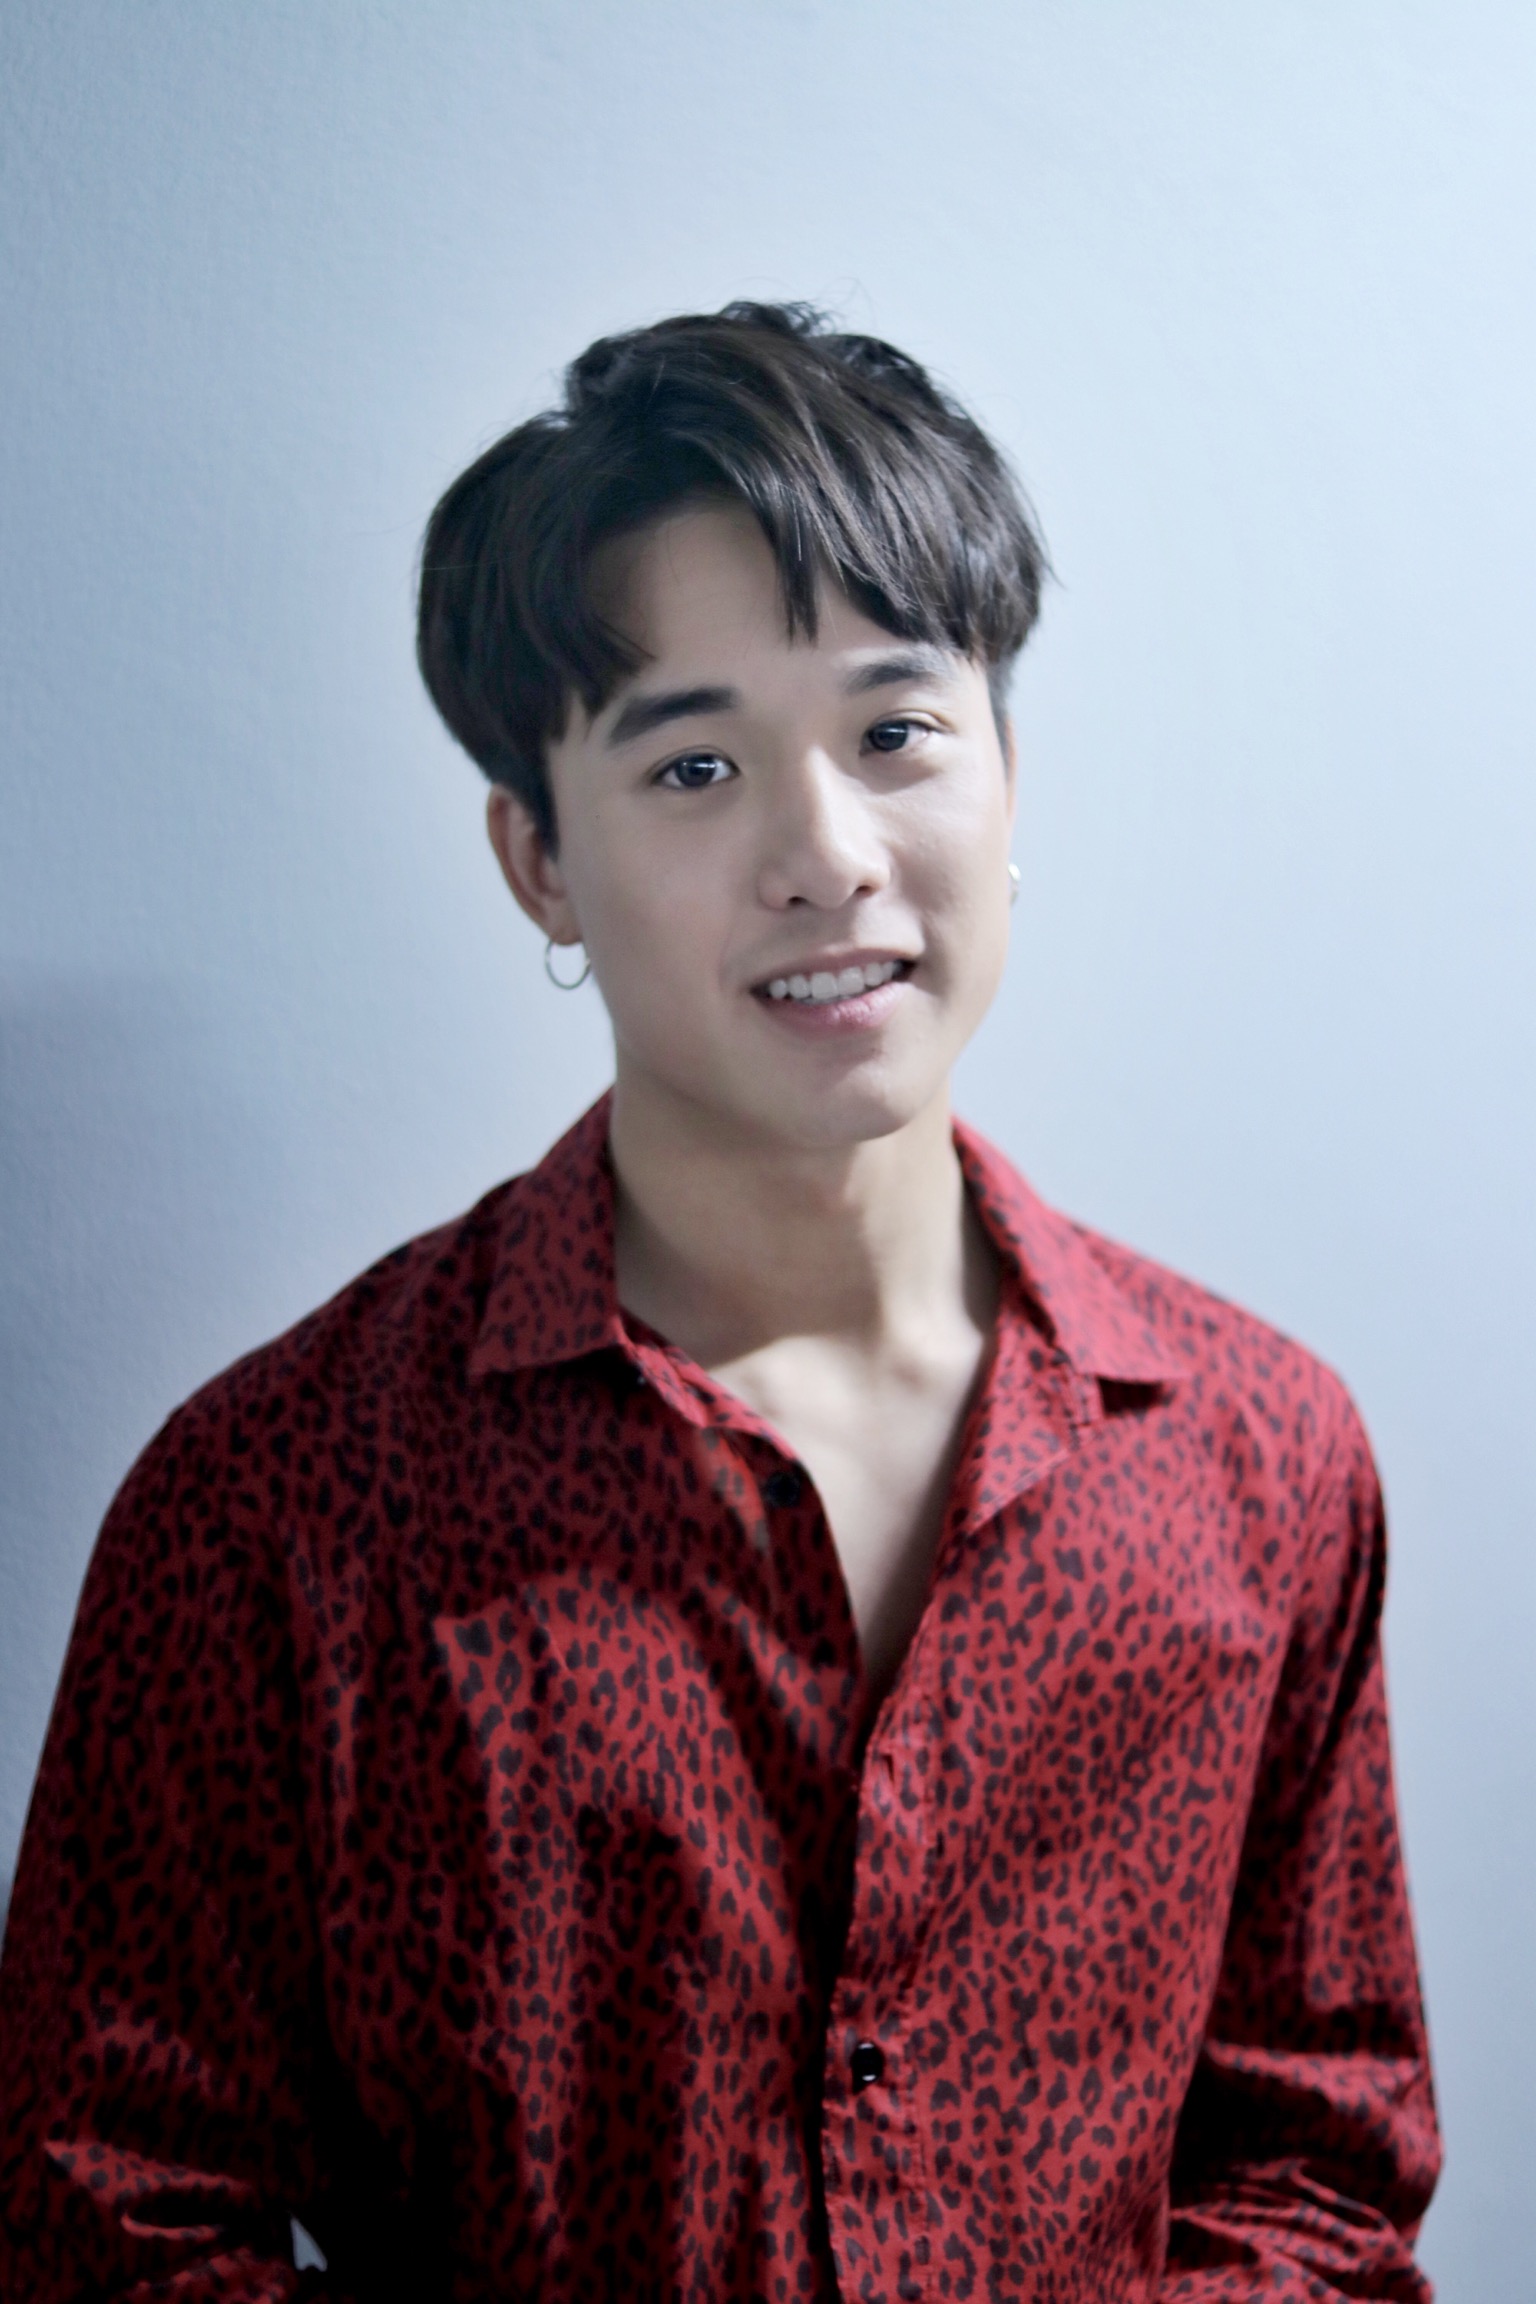
ธีรดนย์ ศุภพันธุ์ภิญโญ

| name = ธีรดนย์ ศุภพันธุ์ภิญโญ
| image = JamyJamess2018.jpg
| birthname = ธีรดนย์ ศุภพันธุ์ภิญโญ
| nickname = เจมส์
| location = กรุงเทพมหานคร
| othername = Jamyjamess (เจมี่เจมส์)
| occupation = นักแสดง, นักร้อง, นายแบบ
| yearsactive = 2557–ปัจจุบัน
| notable role = ซัน จาก ฮอร์โมนส์ วัยว้าวุ่น (2557 - 2558)พัฒน์ จาก ฉลาดเกมส์โกง (2560) บู จาก Project S The Series ตอน S.O.S Skate ซึมซ่าส์ (2560) เวกัส จาก เลือดข้นคนจาง (2561)ธราดล จันทร์เสน (มิน) จาก โฮมสเตย์ (ภาพยนตร์ไทย พ.ศ. 2561)|โฮมสเตย์ (2561) เลิฟ จาก Great Men Academy สุภาพบุรุษสุดที่เลิฟ (2562)นะนาย จาก เด็กใหม่ 2 (2564)วิน จาก สาธุ (ละครโทรทัศน์)|สาธุ (2567)
| ค่าย =
| ส่วนเกี่ยวข้อง =
| ตุ๊กตาทอง =
| สุพรรณหงส์ =
| ชมรมวิจารณ์บันเทิง =
| โทรทัศน์ทองคำ =
| ส่วนสูง = 170
ธีรดนย์ ศุภพันธุ์ภิญโญ (เกิด 27 เมษายน พ.ศ. 2540) ชื่อเล่น เจมส์ เป็นนักร้อง นักแสดง นายแบบชายชาวไทย เป็นที่รู้จักจากซีรีส์วัยรุ่น "ฮอร์โมน วัยว้าวุ่น" ภาพยนตร์เรื่อง "ฉลาดเกมส์โกง" และ "โฮมสเตย์ (ภาพยนตร์ไทย พ.ศ. 2561)|โฮมสเตย์ ในปี 2563 ได้เป็นแชมป์กรุ๊ป 3 ในรายการ The Mask งานวัด โดยเป็น หน้ากากลูกโป่งสวรรค์"
== ประวัติ ==
ธีรดนย์ จบการศึกษาระดับประถมจากโรงเรียนราชินี ระดับมัธยมต้นจากโรงเรียนวัดราชบพิธ และมัธยมปลายจากโรงเรียนสวนกุหลาบวิทยาลัย จบศึกษาระดับปริญญาตรีที่คณะวารสารศาสตร์และสื่อสารมวลชน มหาวิทยาลัยธรรมศาสตร์ โดยเข้าวงการจากการออดิชันบทจากโครงการ Hormones The Next Gen ของจีทีเอช และได้รับชื่อเสียงจากการแสดงเป็น ซัน ในซีรีส์ "ฮอร์โมน วัยว้าวุ่น" ซีซัน 2 และ 3 โดยภายหลังธีรดนย์ได้เป็นศิลปินในสังกัดของค่ายโฟร์โนล็อค
ในปี พ.ศ. 2561 ธีรดนย์ได้เป็นสมาชิกในกลุ่มศิลปินหน้าใหม่ 9 x 9 ไนน์บายนาย โดยโฟร์โนล็อค ร่วมกับศิลปินอีก 8 คน โดยธีรดนย์นั้นได้รับเลือกให้เป็นหัวหน้าวงอีกด้วย
นอกจากนั้นในปีเดียวกัน ธีรดนย์ได้มีผลงานด้านการแสดง 2 เรื่อง โดยเรื่องแรกเป็นละครจากค่ายนาดาวบางกอกชื่อ "เลือดข้นคนจาง" และเรื่องที่สองเป็นภาพยนตร์จากค่ายจีดีเอชชื่อ "โฮมสเตย์ (ภาพยนตร์ไทย พ.ศ. 2561)|โฮมสเตย์" โดยมีกำหนดฉายในวันที่ 25 ตุลาคม ในปีเดียวกัน ถือเป็นบทพระเอกภาพยนตร์เรื่องแรกของเขา “จีดีเอช” จัดงานแถลงข่าวเปิดตัวภาพยนตร์ “HOMESTAY” (โฮมสเตย์) แนวทริลเลอร์ แฟนตาซี 25 ตุลานี้ ในโรงภาพยนตร์
== ผลงาน ==
=== ละคร/ซีรีส์===
=== ภาพยนตร์ ===
=== ภาพยนตร์สั้น ===
=== เพลง / มิวสิกวิดีโอ ===
ชื่อเพลงที่ขึ้นเป็น ตัวหนา คือเพลงที่มีมิวสิกวีดีโอ
ในส่วนของมิวสิกวีดีโอ หมายถึงมิวสิควีดีโอของเพลงอื่น ๆ นอกเหนือจากเพลงที่ เจมส์ ธีรดนย์ ร่วมร้อง
=== คอนเสิร์ต ===
* Hormones Prom Night (2557) -รวมนักแสดงฮอร์โมนส์ วัยว้าวุ่น
* BMMF 6 (2557) -Hormones in Big Mountain
* Star theque GTH 11 ปีแสงคอนเสิร์ต (2558
*9x9intothelightwithyou (2561)
*9×9 THAILAND TOUR : ROUTE TO THE DESTINATION @โคราช (2562)
*9×9 THAILAND TOUR : ROUTE TO THE DESTINATION @เชียงใหม่ (2562)
*9×9 THAILAND TOUR : ROUTE TO THE DESTINATION @หาดใหญ่ (2562)
*9×9 THE FINAL CONCERT : END ROUTE @เมืองทองธานี (2562)
*TRINITY TRINITY_IMINLOVEWITHYOU : STAGE 1 I O U @ยูเนี่ยน ฮอลล์ 2 ยูเนี่ยน มอลล์ (2562)
*TRINITY TRINITY_FIYINTWITHYOU :STAGE 2 JAZZY @ธันเดอร์โดม เมืองทองธานี (2562)
*TRINITY TRINITY_IMSECRETLYINLOVE :STAGE 3 HIDDEN TRUCK @MCC HALL เดอะมอลล์ โคราช (2562)
== รางวัล ==
| class="wikitable"
|+
! width="50" | ปี
! รางวัล
! สาขา
! width="120" | ผล
! width="170" | ผลงานที่เข้าชิง
! width="110" | หมายเหตุ
|-
| rowspan="7" | 2561
| ดาราเดลี่อวอร์ด ครั้งที่ 7
| นักแสดงสมทบชายยอดเยี่ยม
|
| rowspan="5" | ฉลาดเกมส์โกง
|
|-
| Bio Scope Awards 2017
| การแสดงแห่งปี
|
|
|-
| ภาพยนตร์แห่งชาติ สุพรรณหงส์ ครั้งที่ 27
| นักแสดงสมทบชายยอดเยี่ยม
|
|
|-
| ชมรมวิจารณ์บันเทิง ครั้งที่ 26
| นักแสดงสมทบชายยอดเยี่ยม
|
|
|-
| สมาคมผู้กำกับภาพยนตร์ไทย ครั้งที่ 8
| นักแสดงสมทบชายยอดเยี่ยม
|
| รองชนะเลิศ
|-
| นาฏราช ครั้งที่ 9
| นักแสดงดาวรุ่งชายยอดเยี่ยม
|
| Project S สเก็ตซึมซ่าส์
|
|-
| Maya Awards 2018
| ดาราวัยรุ่นชายขวัญใจมหาชน
|
| Project S สเก็ตซึมซ่าส์,ฉลาดเกมส์โกง
|
|-
| rowspan="9" | 2562
| ดาราเดลี่ อวอร์ด ครั้งที่ 8
| นักแสดงนำชายยอดเยี่ยม
|
| rowspan="7" | Homestay
|
|-
| ภาพยนตร์แห่งชาติ สุพรรณหงส์ ครั้งที่ 28
| นักแสดงนำชายยอดเยี่ยม
|
|
|-
| ชมรมวิจารณ์บันเทิง ครั้งที่ 27
| นักแสดงนำชายยอดเยี่ยม
|
|
|-
| สตาร์พิคส์ ไทยฟิล์ม อวอร์ด ครั้งที่ 16
| นักแสดงนำชายยอดเยี่ยม
|
|
|-
| สมาคมผู้กำกับภาพยนตร์ไทย ครั้งที่ 9
| นักแสดงนำชายยอดเยี่ยม
|
| รองชนะเลิศ
|-
| คมชัดลึก อวอร์ด ครั้งที่ 15
| นักแสดงนำชายยอดเยี่ยม
|
|
|-
| Maya Awards 2019
| ดาราดาวรุ่งชาย ขวัญใจมหาชน
|
|
|-
| rowspan="2" |Kazz Awards 2019
|วัยรุ่นชายยอดนิยม
|
| Homestay, เลือดข้นคนจาง
|
|-
|หนุ่มปังแห่งปี
|
| Homestay, เลือดข้นคนจาง
|
|-
|
== อ้างอิง ==
หมวดหมู่:นักแสดงชายชาวไทย
หมวดหมู่:บุคคลจากโรงเรียนราชินี
หมวดหมู่:บุคคลจากโรงเรียนวัดราชบพิธ
หมวดหมู่:บุคคลจากโรงเรียนสวนกุหลาบวิทยาลัย
หมวดหมู่:บุคคลจากคณะวารสารศาสตร์และสื่อสารมวลชน มหาวิทยาลัยธรรมศาสตร์
หมวดหมู่:ฮอร์โมนส์ วัยว้าวุ่น
หมวดหมู่:พุทธศาสนิกชนชาวไทย